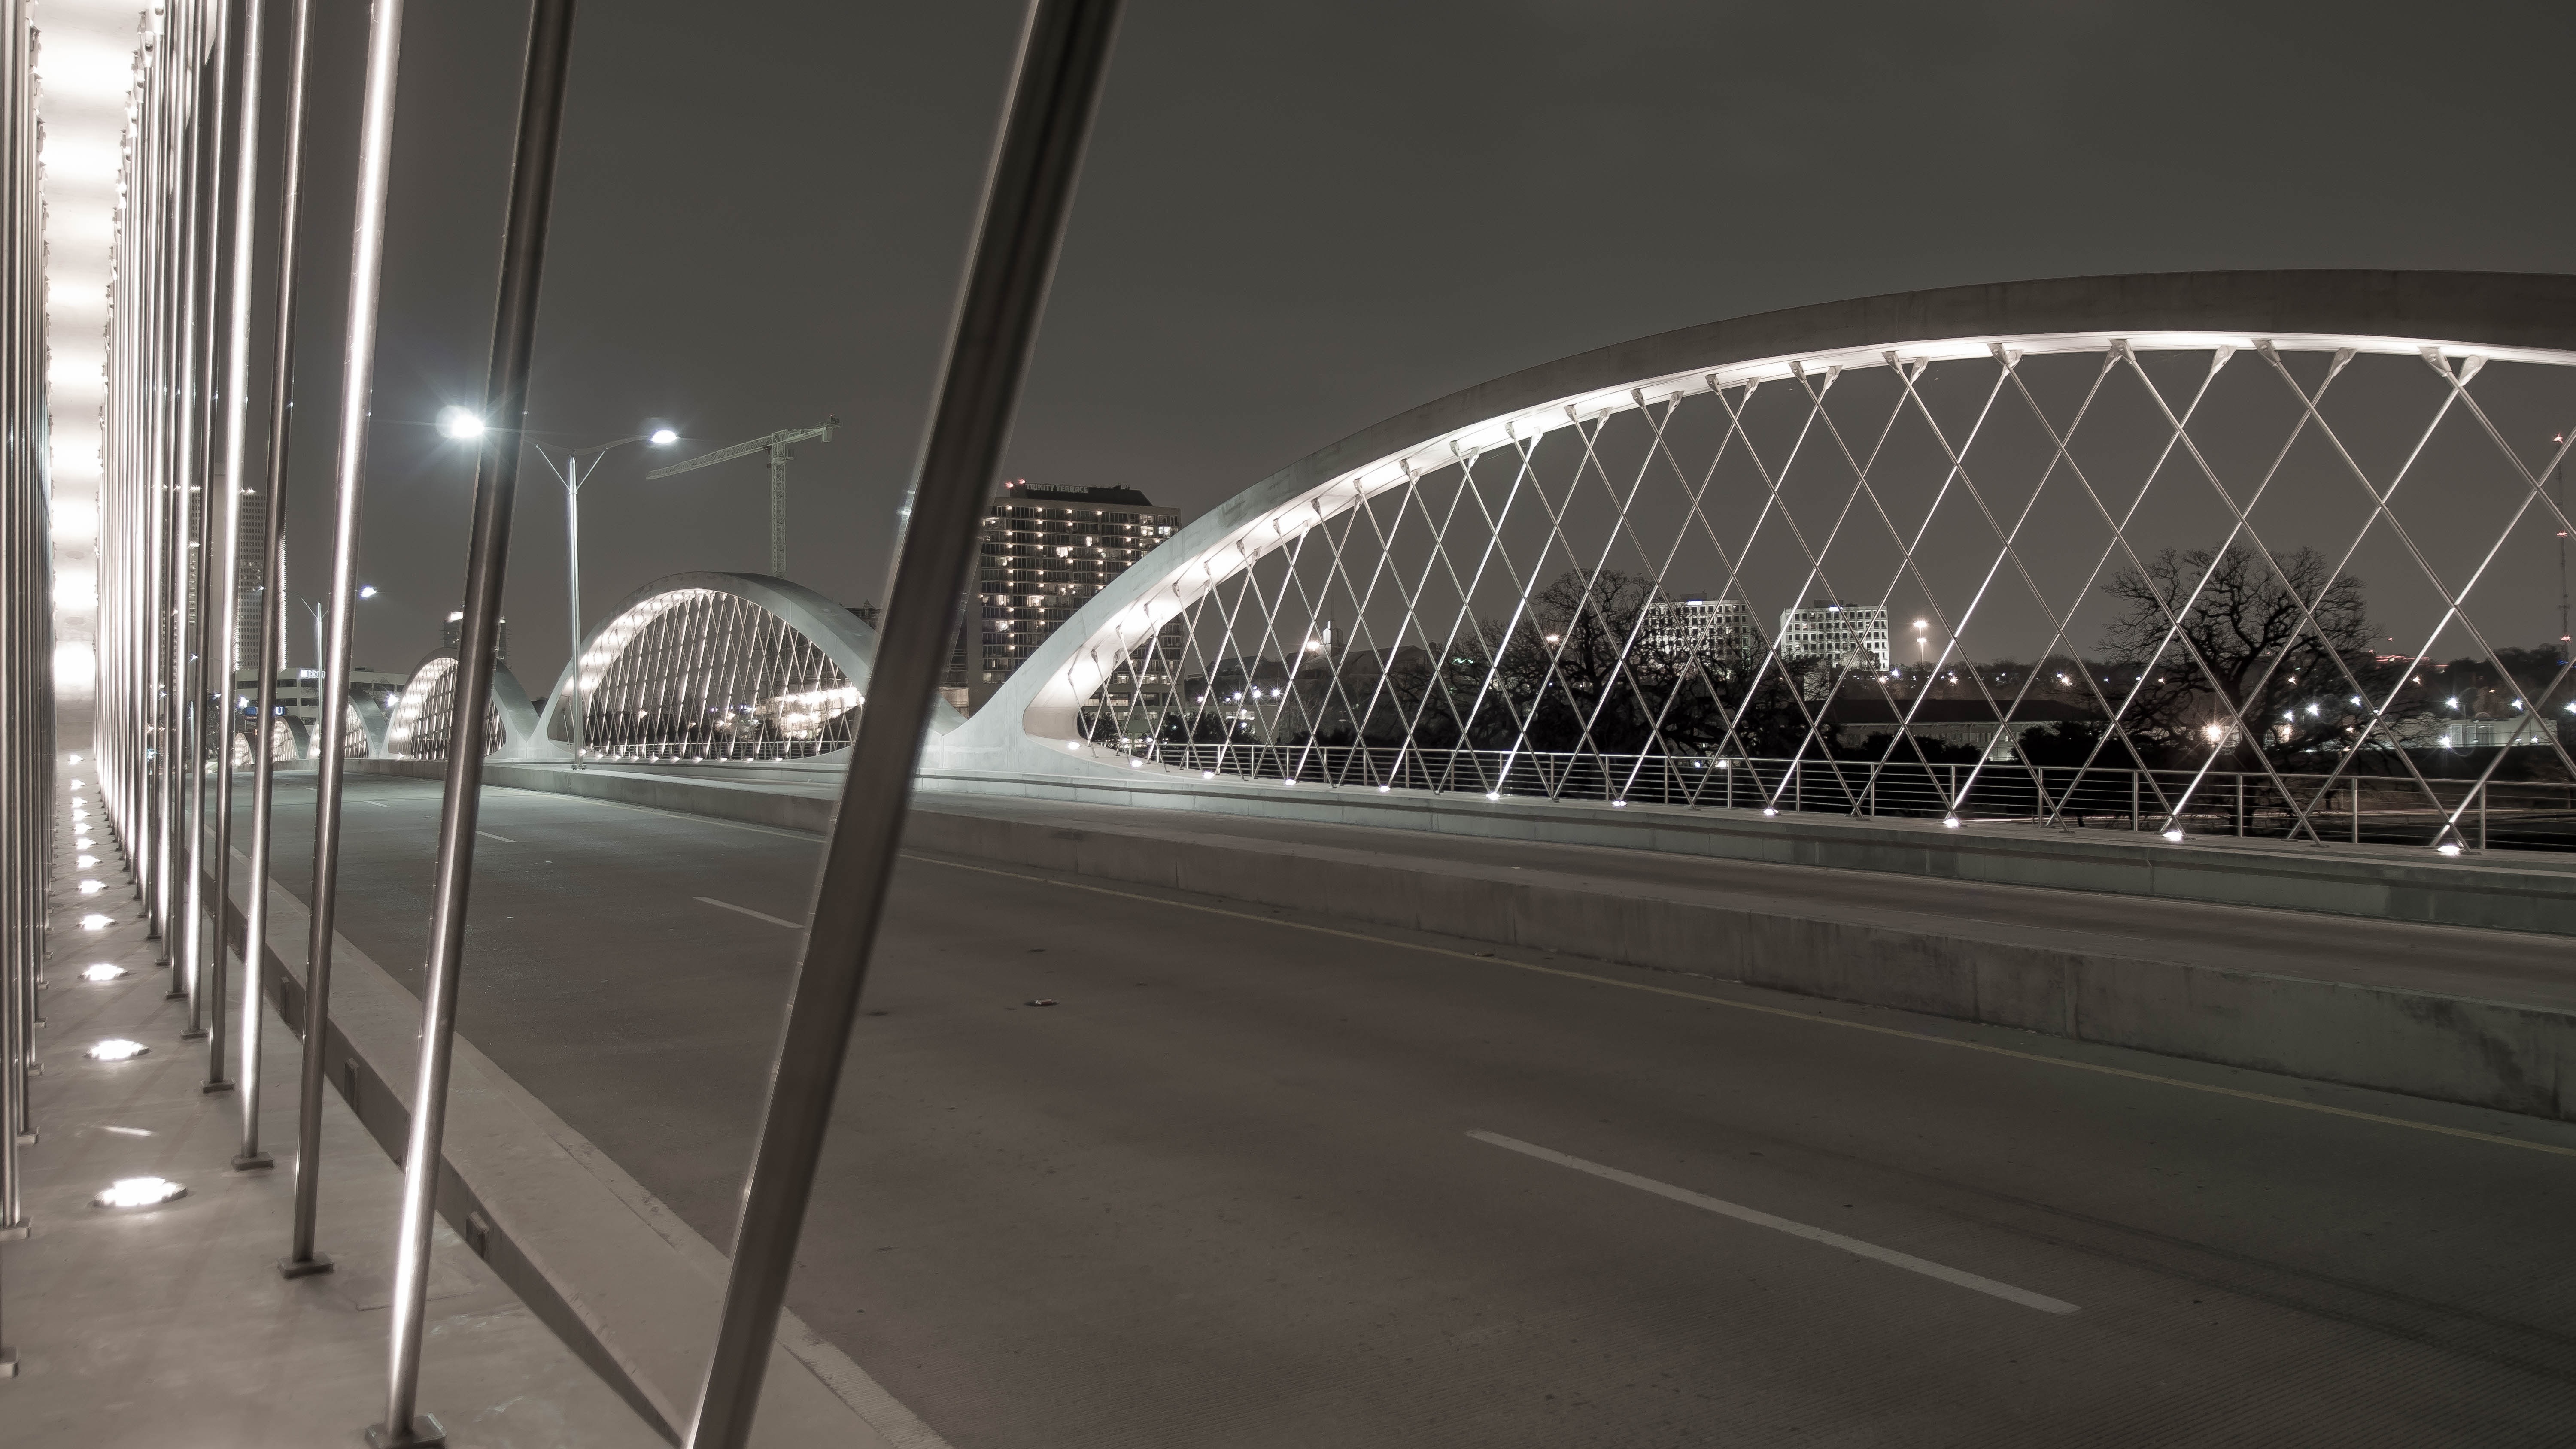
water, light, architecture, structure, bridge, glass, city, urban, steel, transportation, construction, usa, landmark, suspension, lighting, modern, concrete, engineering, texas, bridge construction, fort worth